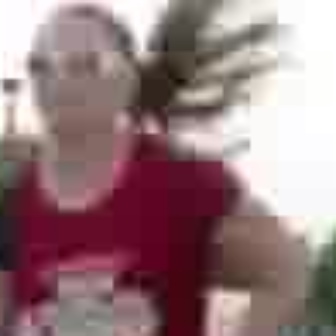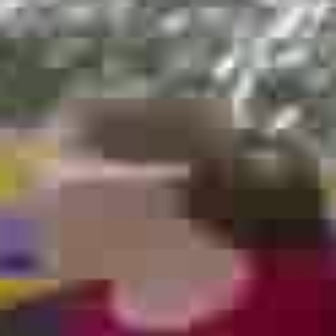
  Please identify the target specified by the bounding box [29,38,115,123] in the first image and locate it in the second image. Return the coordinates in [x_min,y_min,x_max,y_max] format.
Answer: [24,149,148,273]